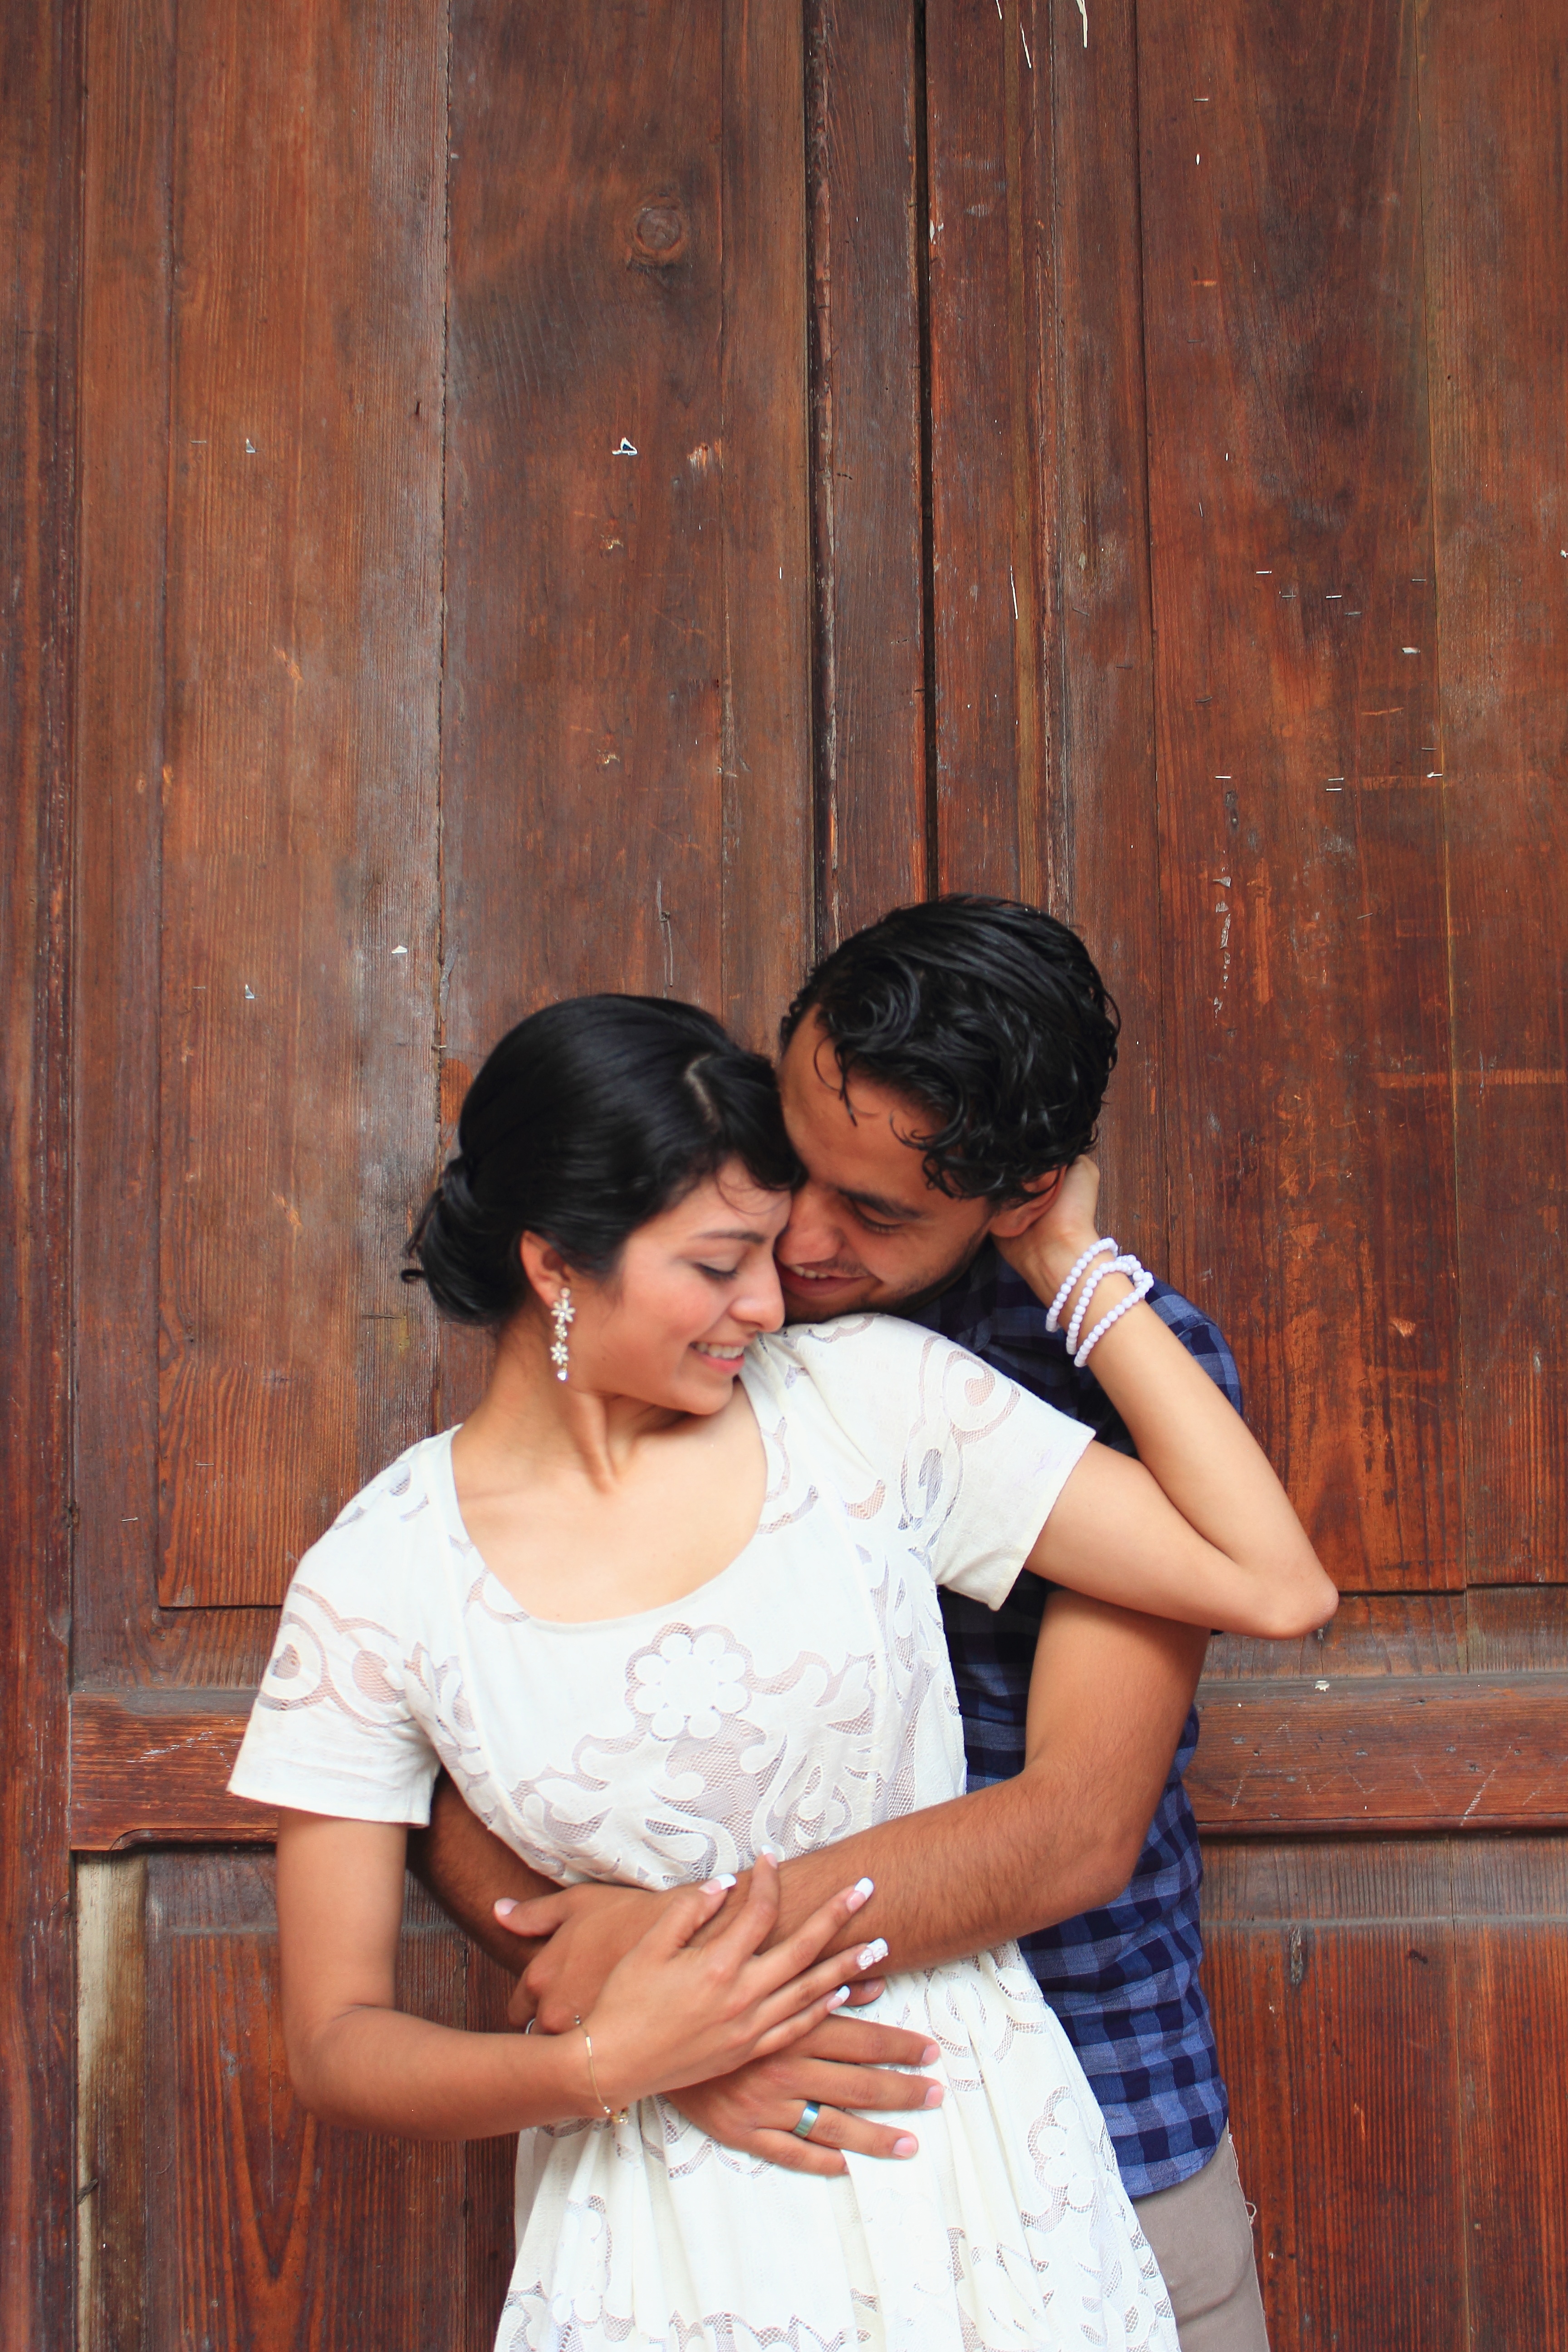
person, people, woman, romance, bride, ceremony, photograph, interaction